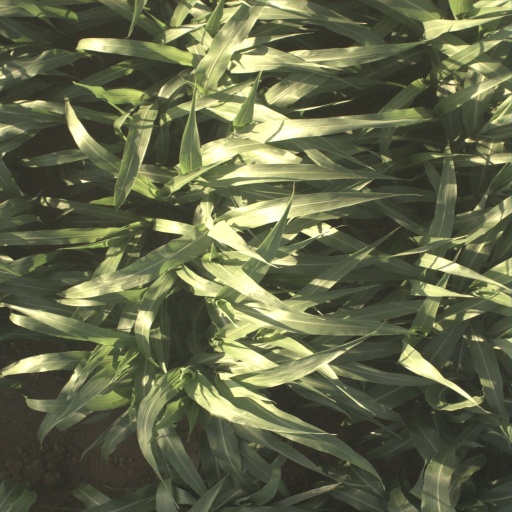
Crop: sorghum